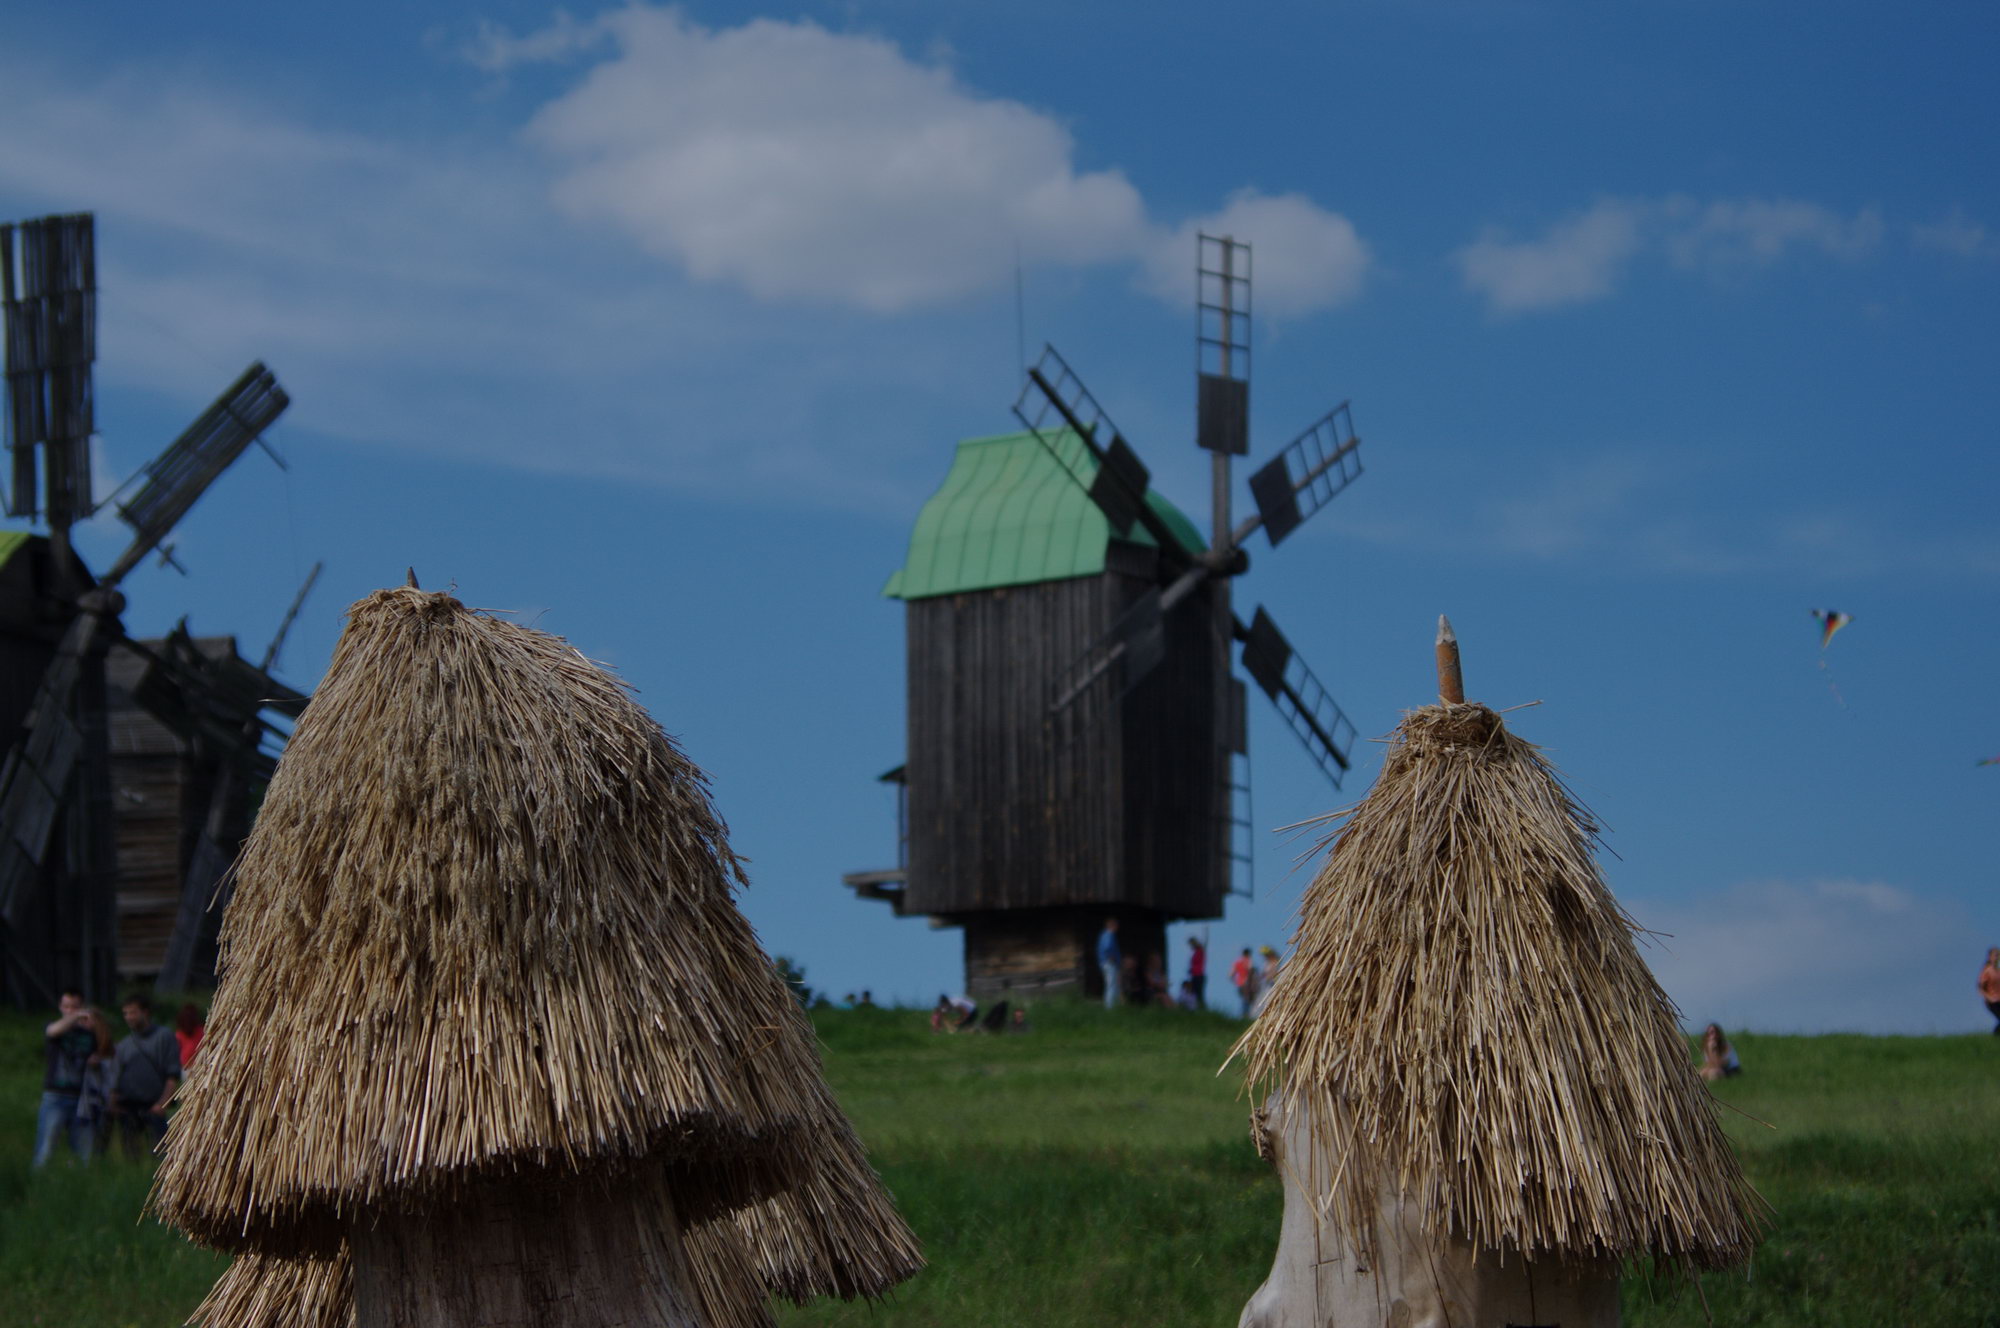
windmill, agriculture, 2012, mill, beehive, screenshot, kiev, pirogovo, nationalarchitecture, rural area